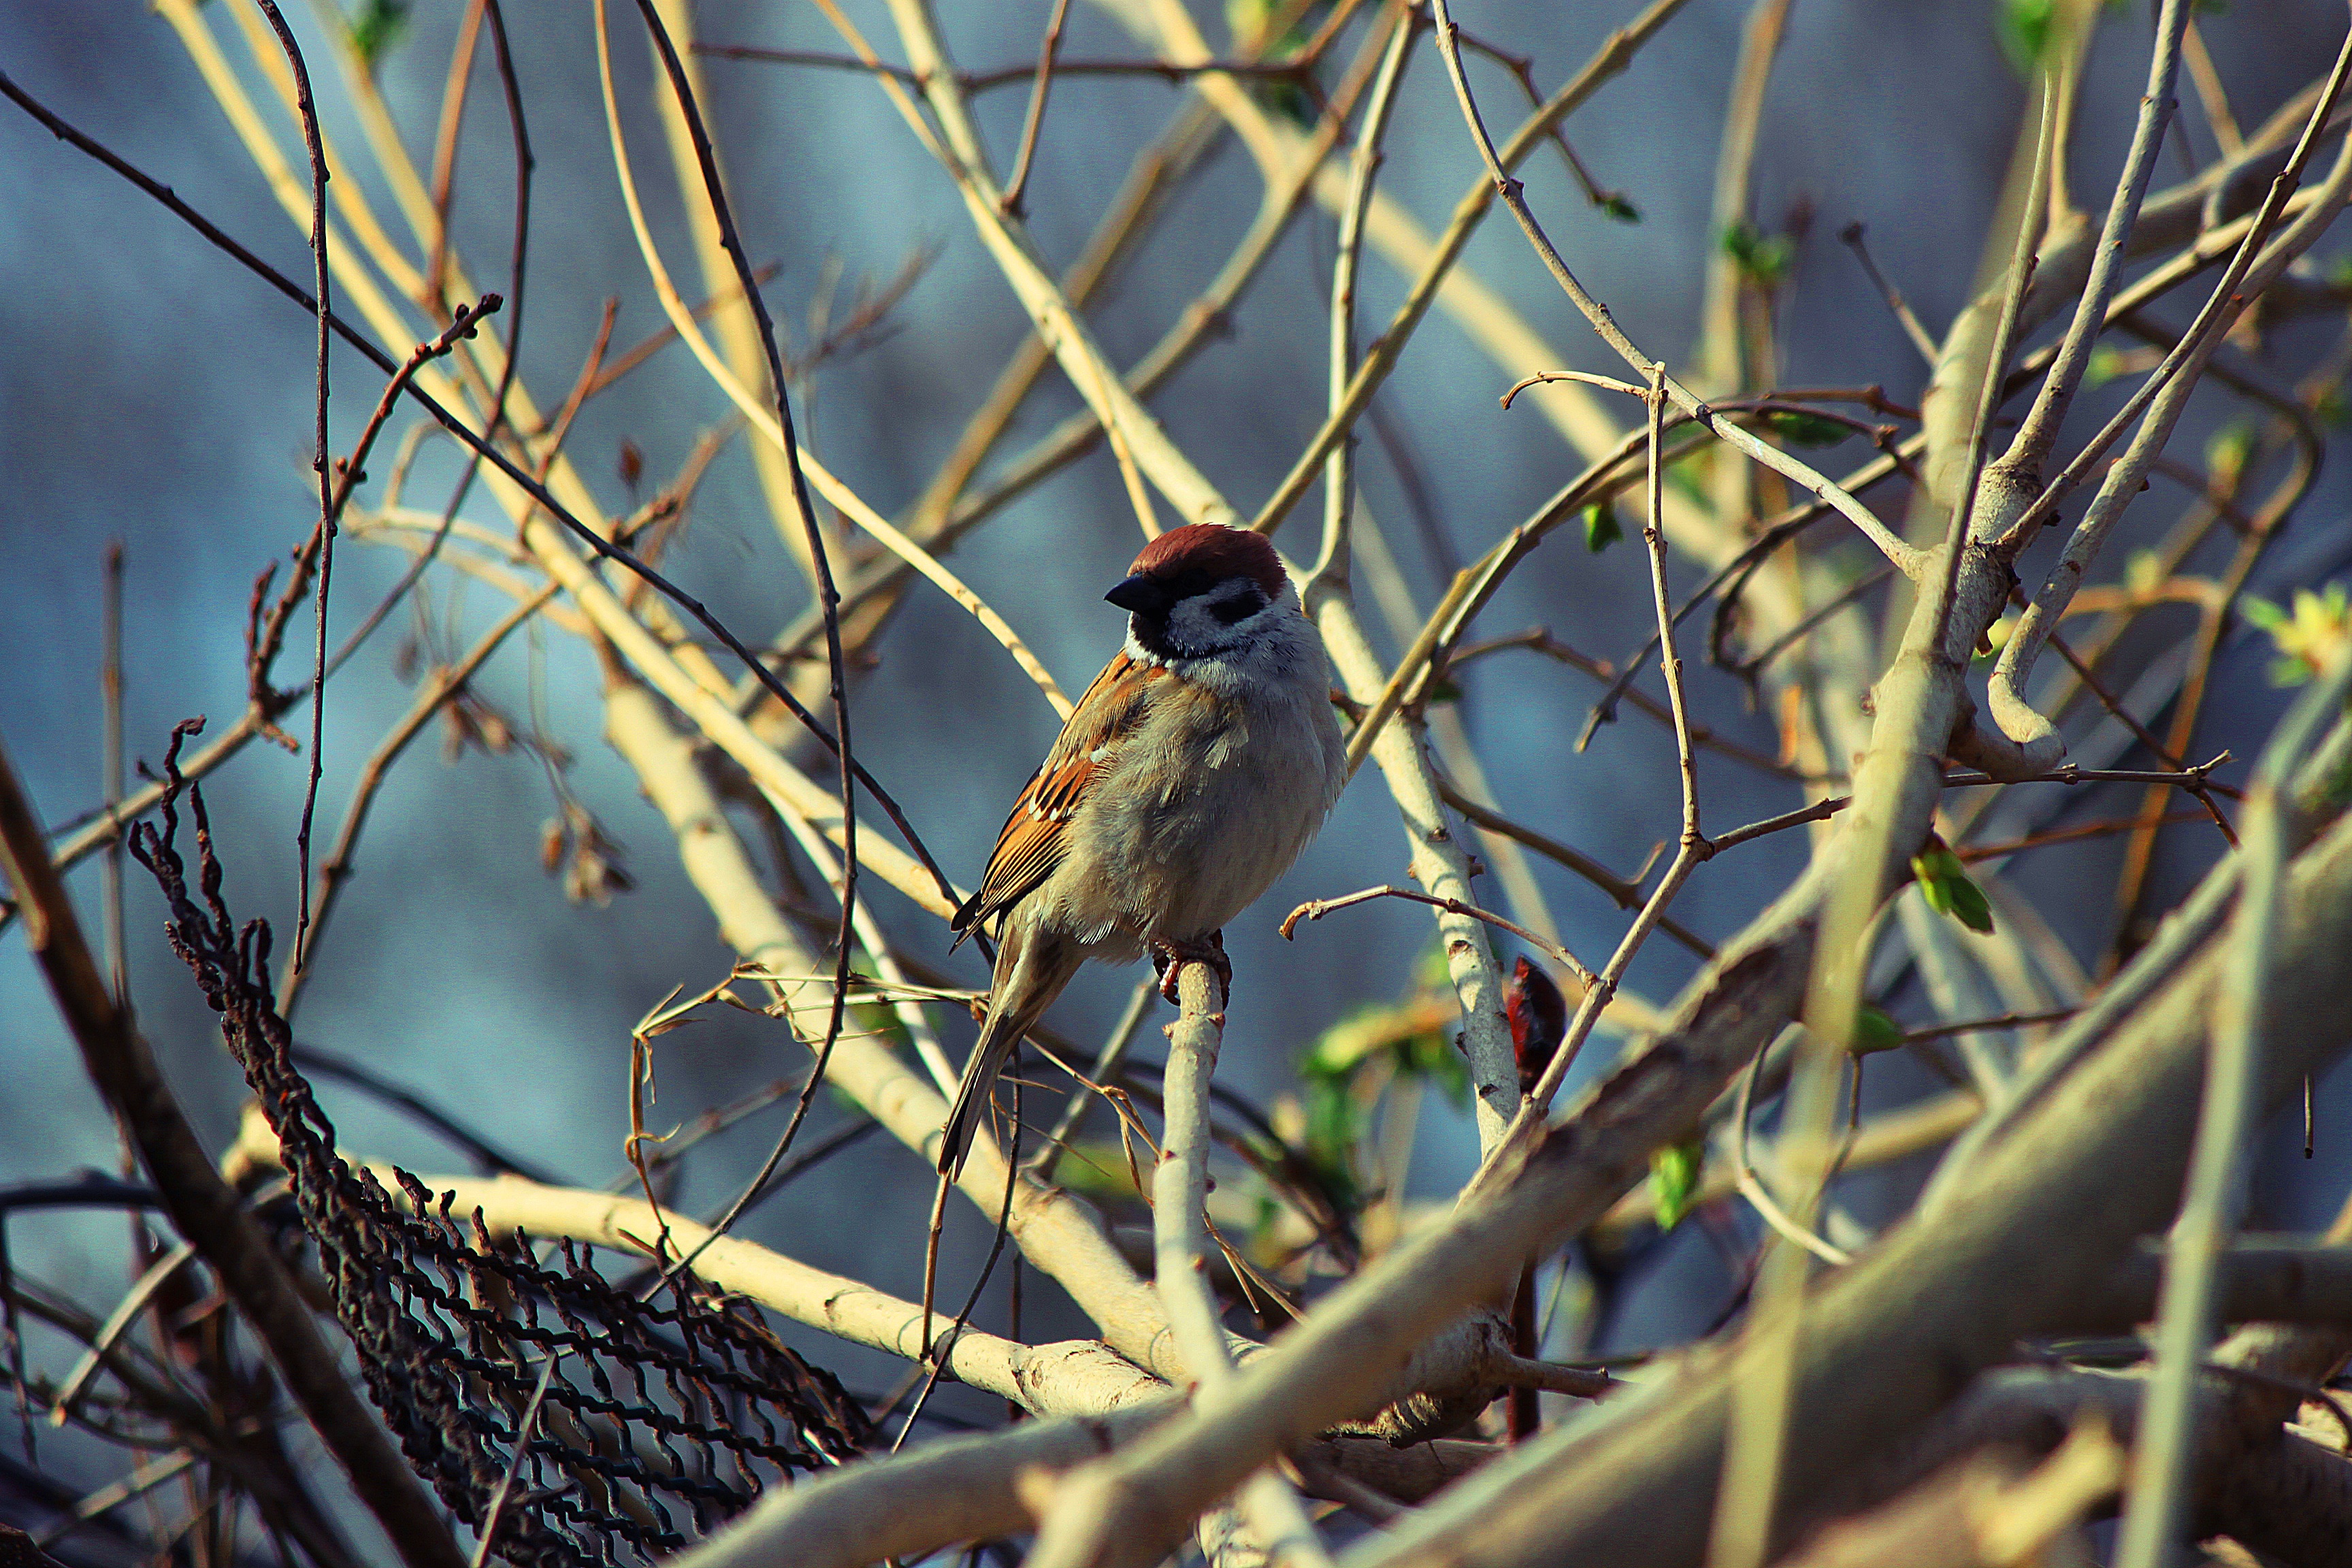
tree, nature, branch, bird, plant, animal, wildlife, bush, beak, fauna, twig, cool image, branches, cool photo, ecosystem, organism, the bushes, the sparrow, wr belek, old world flycatcher, perching bird